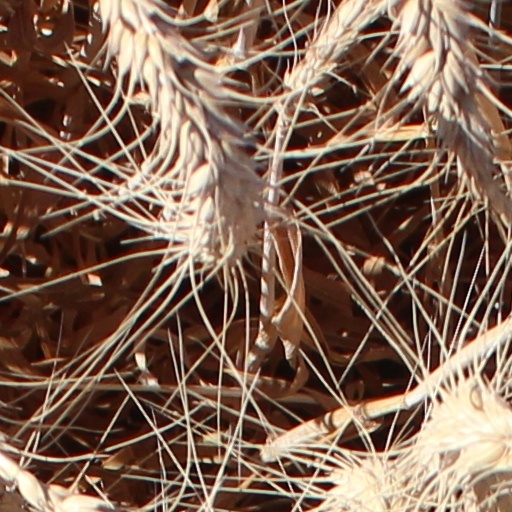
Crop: wheat